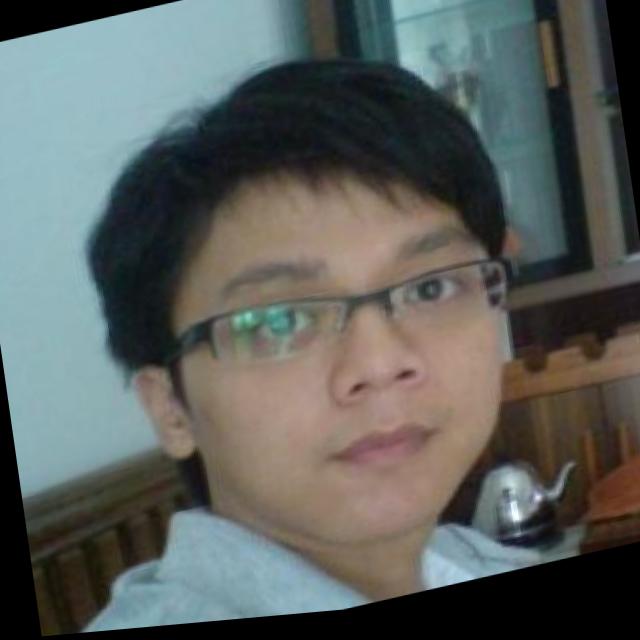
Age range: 21-44